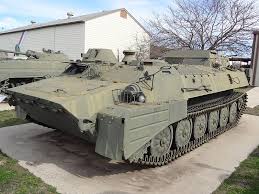
Label: MT_LB